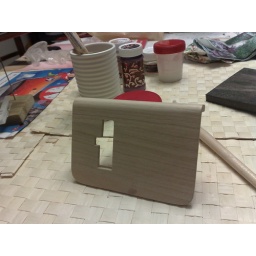
Chumby guts in a book style box - Woodworks